La Chapelle-en-Valgaudémar

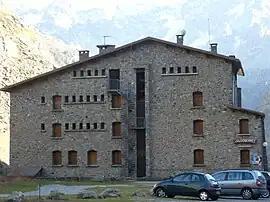
Mountain climbers refuge at Gioberney

La Chapelle-en-Valgaudémar is a commune in the Hautes-Alpes department in southeastern France.